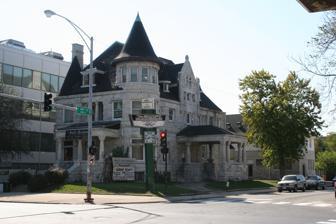
Building: Swift House
Country: United States of America
Year built: 1892
Historic house in Illinois, United States For the house in Columbus, Georgia, see Swift-Kyle House . United States historic place Swift House U.S. National Register of Historic Places Show map of Chicago metropolitan area Show map of Illinois Show map of the United States Location 4500 S. Michigan Ave., Chicago, Illinois Coordinates 41°48′47″N 87°37′24″W / 41.81306°N 87.62333°W / 41.81306; -87.62333 ( Swift House ) Area less than one acre Built 1892 ( 1892 ) Architect Willett & Pashley Architectural style Richardsonian Romanesque NRHP reference No. 78001133 Added to NRHP June 9, 1978 The Swift House is a historic house at 4500 S. Michigan Avenue in the Grand Boulevard community area of Chicago , Illinois . The house was built in 1892 for Edward Morris and his wife Helen Swift Morris . Both of the owners had close ties to Chicago's meatpacking industry; Edward was the president of Morris & Company , while Helen was the daughter of Gustavus Franklin Swift , the founder of Swift & Company . The Richardsonian Romanesque home was most likely designed by Chicago architects Willett & Pashley. Its design includes a rusticated stone exterior, porches supported by stone columns,  a dentillated cornice , and a turret and stone gable projecting from the roof. In addition to being a home for several different owners, the house has also served as a funeral home and as the headquarters of the Chicago Urban League . The house was added to the National Register of Historic Places on June 9, 1978. On December 3, 2023, the building was severely damaged in a fire. References